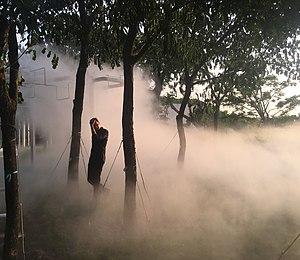
Philippe Rahm dans le Jardin Météorologique du Parc Central (台中中央公園) de Taichung, Taiwan